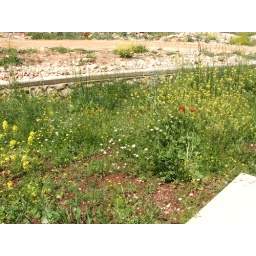
More wild flower near our front door